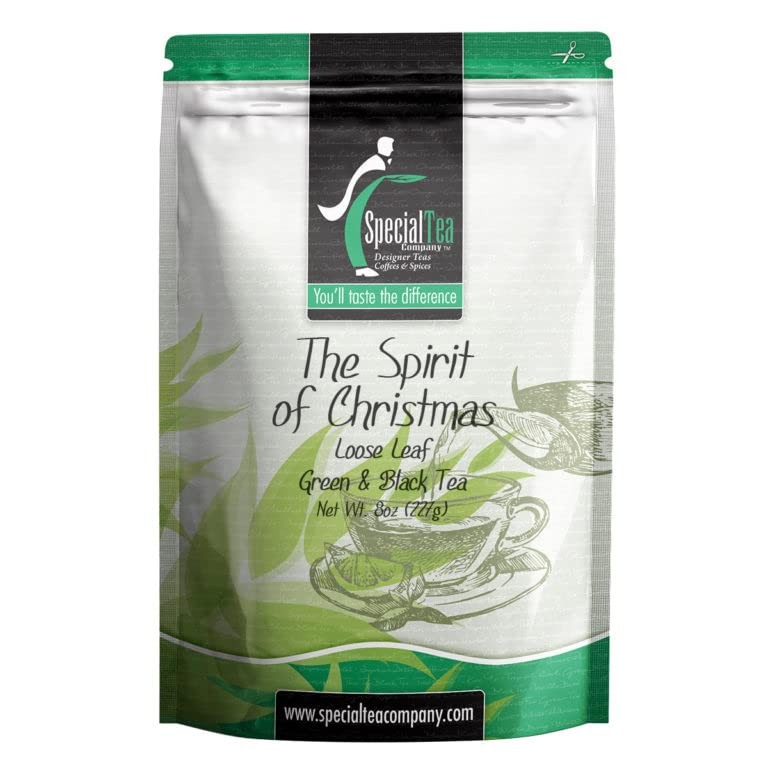
Item Name: Special Tea Loose leaf Green Tea, The Spirit of Christmas, 8 Ounce
Bullet Point 1: GREEN TEA: Green tea is the oldest of all the tea types. Green teas are divided into 2 main categories - pan fired or Chinese style and steamed or Japanese style. Green teas are known for their wonderful umami and vegetal character.
Bullet Point 2: POWERFUL ANTIOXIDENTS: Green teas are known for their health benefits as they are packed with antioxidants like EGCG.
Bullet Point 3: CAFFEINE LEVEL: Tea offers a variety of caffeine levels depending on the type of tea. In general, green tea has a medium caffeine level, for most people is the perfect amount to help you feel awake all day.
Bullet Point 4: REAL LOOSE-LEAF TEA: Loose leaf tea is a healthier purer way to drink tea. Our 1 oz. sample brews about 10 cups of tea.
Bullet Point 5: REAL LOOSE-LEAF TEA IN BAGS: Loose leaf tea is a healthier purer way to drink tea, we gently breakup our loose leaf teas for use in eco-friendly tea bags to help retain full flavor.
Bullet Point 6: PREMIUM LOOSE-LEAF TEA: Premium tea leaves have all their essential oils intact, so the flavor, quality and health benefits are maintained. Individually hand packed in the USA in a resealable pouch to retain freshness.
Product Description: <p>Get into the "spirit" with cranberry, pineapple and coconut.</p> <p>Loose Leaf Brewing Instructions: Bring cold water to just under a boil (170° - 180°). Pour hot water over tea bag or 1 heaping teaspoon of tea leaves and steep 1-3 minutes.</p> <p>Ingredients: Green Tea, Black Tea, Cranberry (Sugar, Cranberry, Rice Powder, Vegetable Sunflower Oil), Safflower Petals, Red Rose Petals, Pineapple Bits (Sugar Cane (Thailand), Pineapples, Citric Acid (Max 1%)), Cran-Raisins (Cranberries, Sugar, Cherry Juice From Concentrate, Citric Acid, Natural Cherry Flavor with Other Natural Flavors, Elderberry Juice Concentrate, Sunflower Oil), Shredded Coconut (Coconut, Sodium Metabisulfite (Retains Whiteness), Powdered Sugar (Sugar, Corn Starch), Water, Propylene Glycol (Preserves Freshness), Salt, Cellulose Gel), Natural and Artificial Flavor. Contains: Tree Nut (Coconut).</p>
Value: 8.0
Unit: Ounce

Price: 13.66